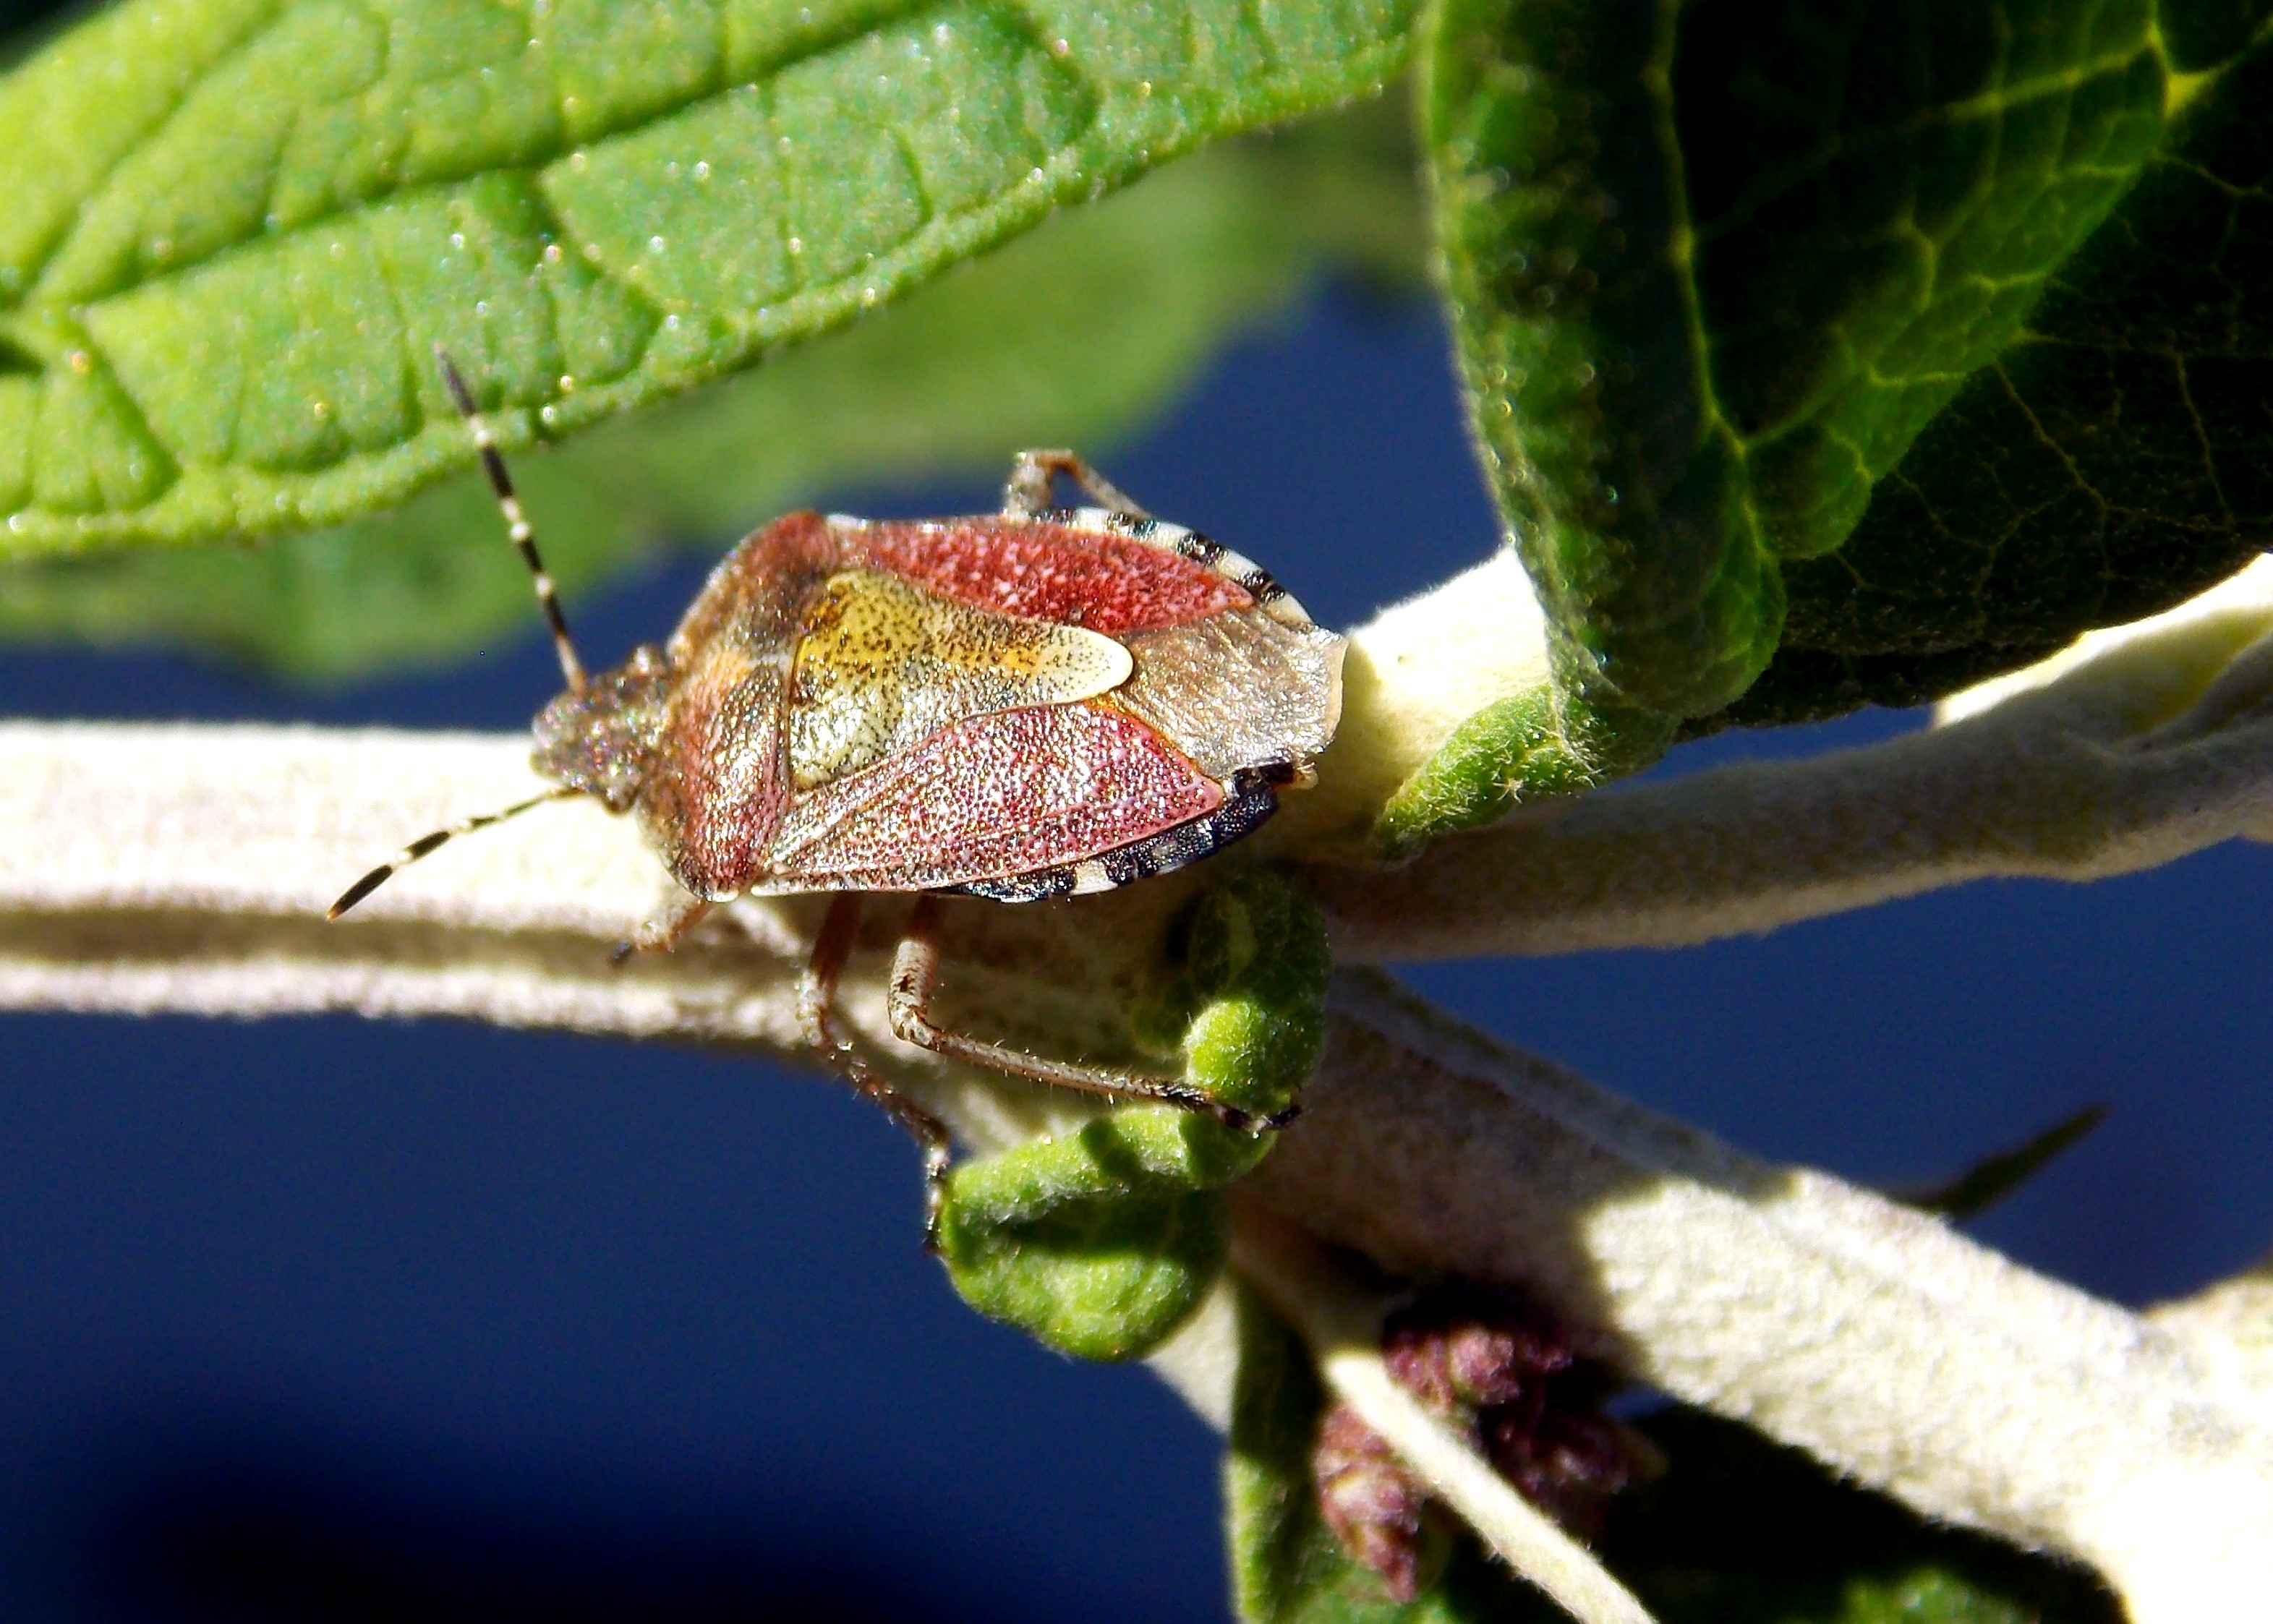
nature, photography, leaf, flower, animal, wildlife, insect, bug, colorful, garden, fauna, invertebrate, stalk, close up, leaves, weevil, macro photography, panzer, probe, berries bug